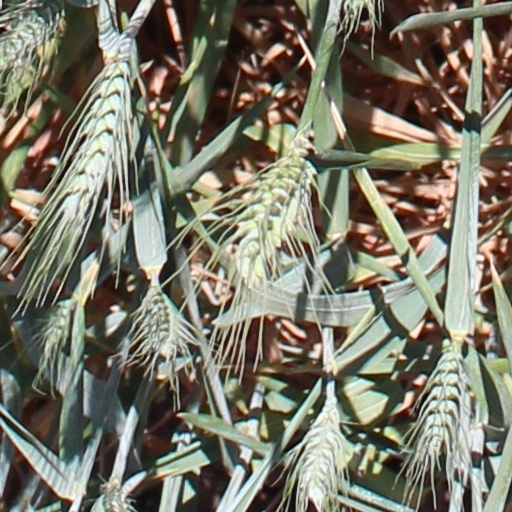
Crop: wheat